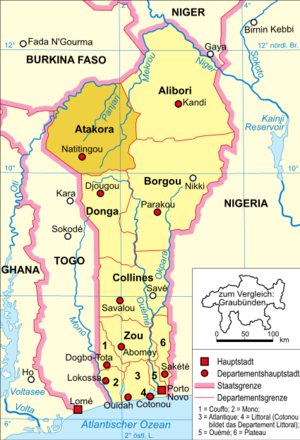
Atakora
Atakora
Atakora er et departement i Benin. Det ligger i den nordvestlige del af landet og grænser til Togo mod vest, Burkina Faso mod nord og til departementerne Alibori mod øst, Borgu mod sydøst og Donga mod syd. Departementet Donga var før 1999 del af Atakora.